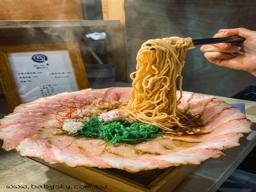
 ramen